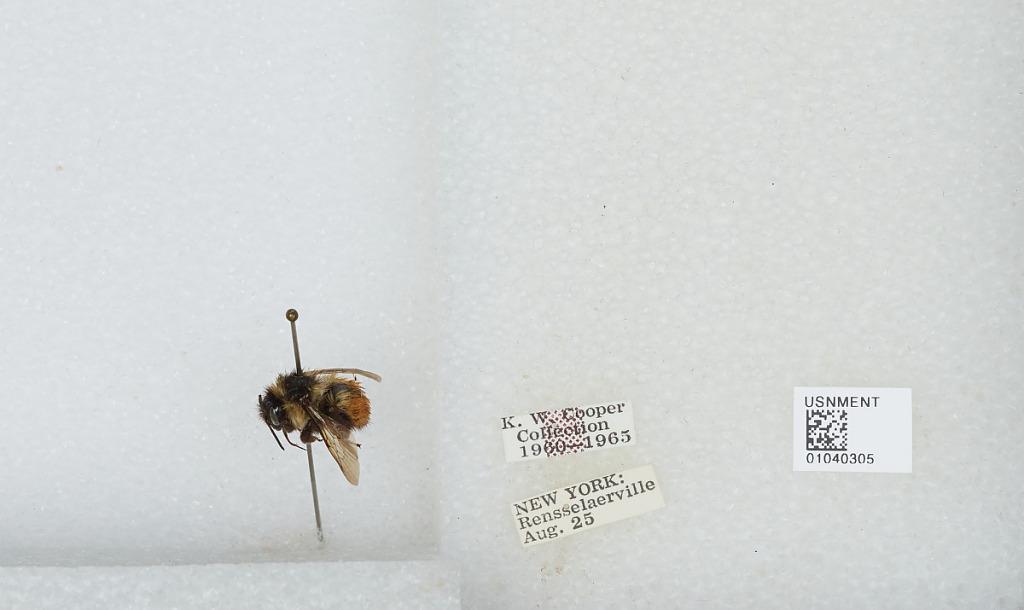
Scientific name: Bombus (Pyrobombus) ternarius Say
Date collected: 1925-8-
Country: United States
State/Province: New York
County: Albany
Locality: Rensselaerville
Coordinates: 42.5162, -74.1379